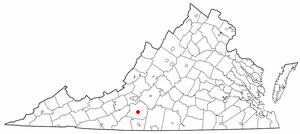
La ville américaine de Rocky Mount est le siège du comté de Franklin, dans l’État de Virginie. Lors du recensement de 2000, sa population s’élevait à 4 066 habitants.